Sebastião Rodolfo Dalgado

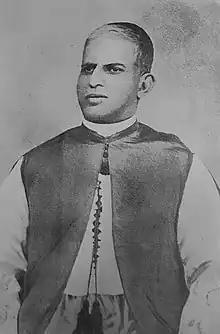

Monsignor Sebastião Rodolfo Dalgado (Romi Konkani: "Sebastav Rodolf Dalgad"; 8 May 1855 – 4 April 1922) was a Portuguese Catholic priest, academic, university professor, theologian, orientalist, and linguist. He distinguished himself as a linguist and etymologist in the study of the influences of "língua Portuguesa" on a number of languages of South-east Asia. He was a corresponding member of the "Academia das Ciências de Lisboa", elected on 27 July 1911. He also became widely renowned during his lifetime as a Konkani language scholar.